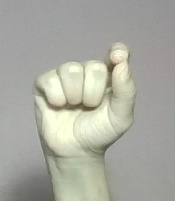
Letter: fa